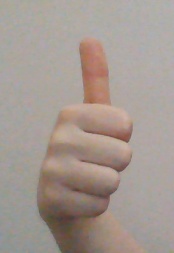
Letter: aleff